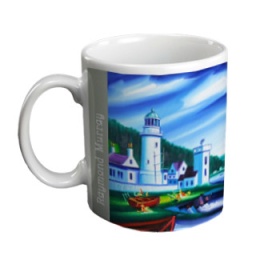
Ceramic white coffee mug featuring art from an original painting by Raymond Murray.